Combermere Abbey

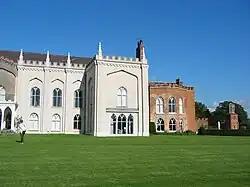
Abbot's house and clock tower

Combermere Abbey is a former monastery, later a country house, near Burleydam, between Nantwich, Cheshire and Whitchurch in Shropshire, England, located within Cheshire and near the border with Shropshire. Initially Savigniac and later Cistercian, the abbey was founded in the 1130s by Hugh Malbank, Baron of Nantwich, and was also associated with Ranulf de Gernons, Earl of Chester. The abbey initially flourished, but by 1275 was sufficiently deeply in debt to be removed from the abbot's management. From that date until its dissolution in 1538, it was frequently in royal custody, and acquired a reputation for poor discipline and violent disputes with both lay people and other abbeys. It was the third largest monastic establishment in Cheshire, based on net income in 1535.